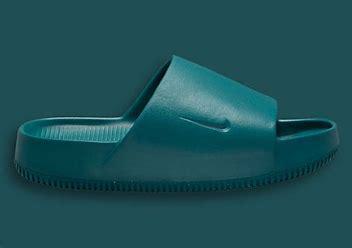
Brand: Nike
Model: Calm